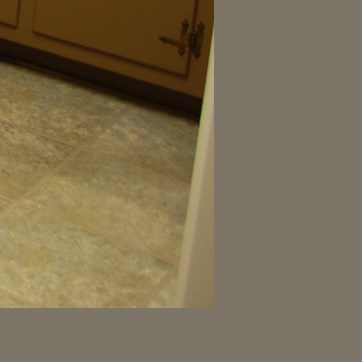
Material: tile